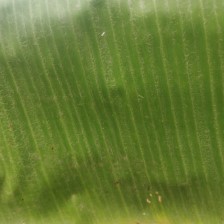
Label: healthy